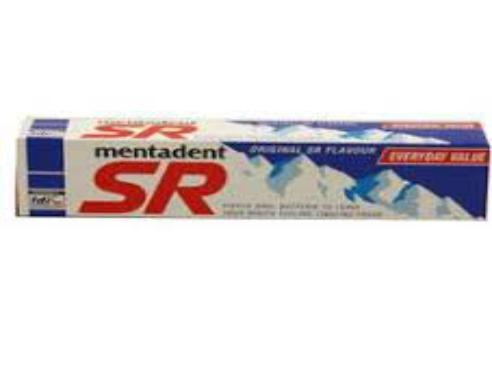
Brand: mentadent sr
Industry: Necessities